Which point is corresponding to the reference point?
Reference image:
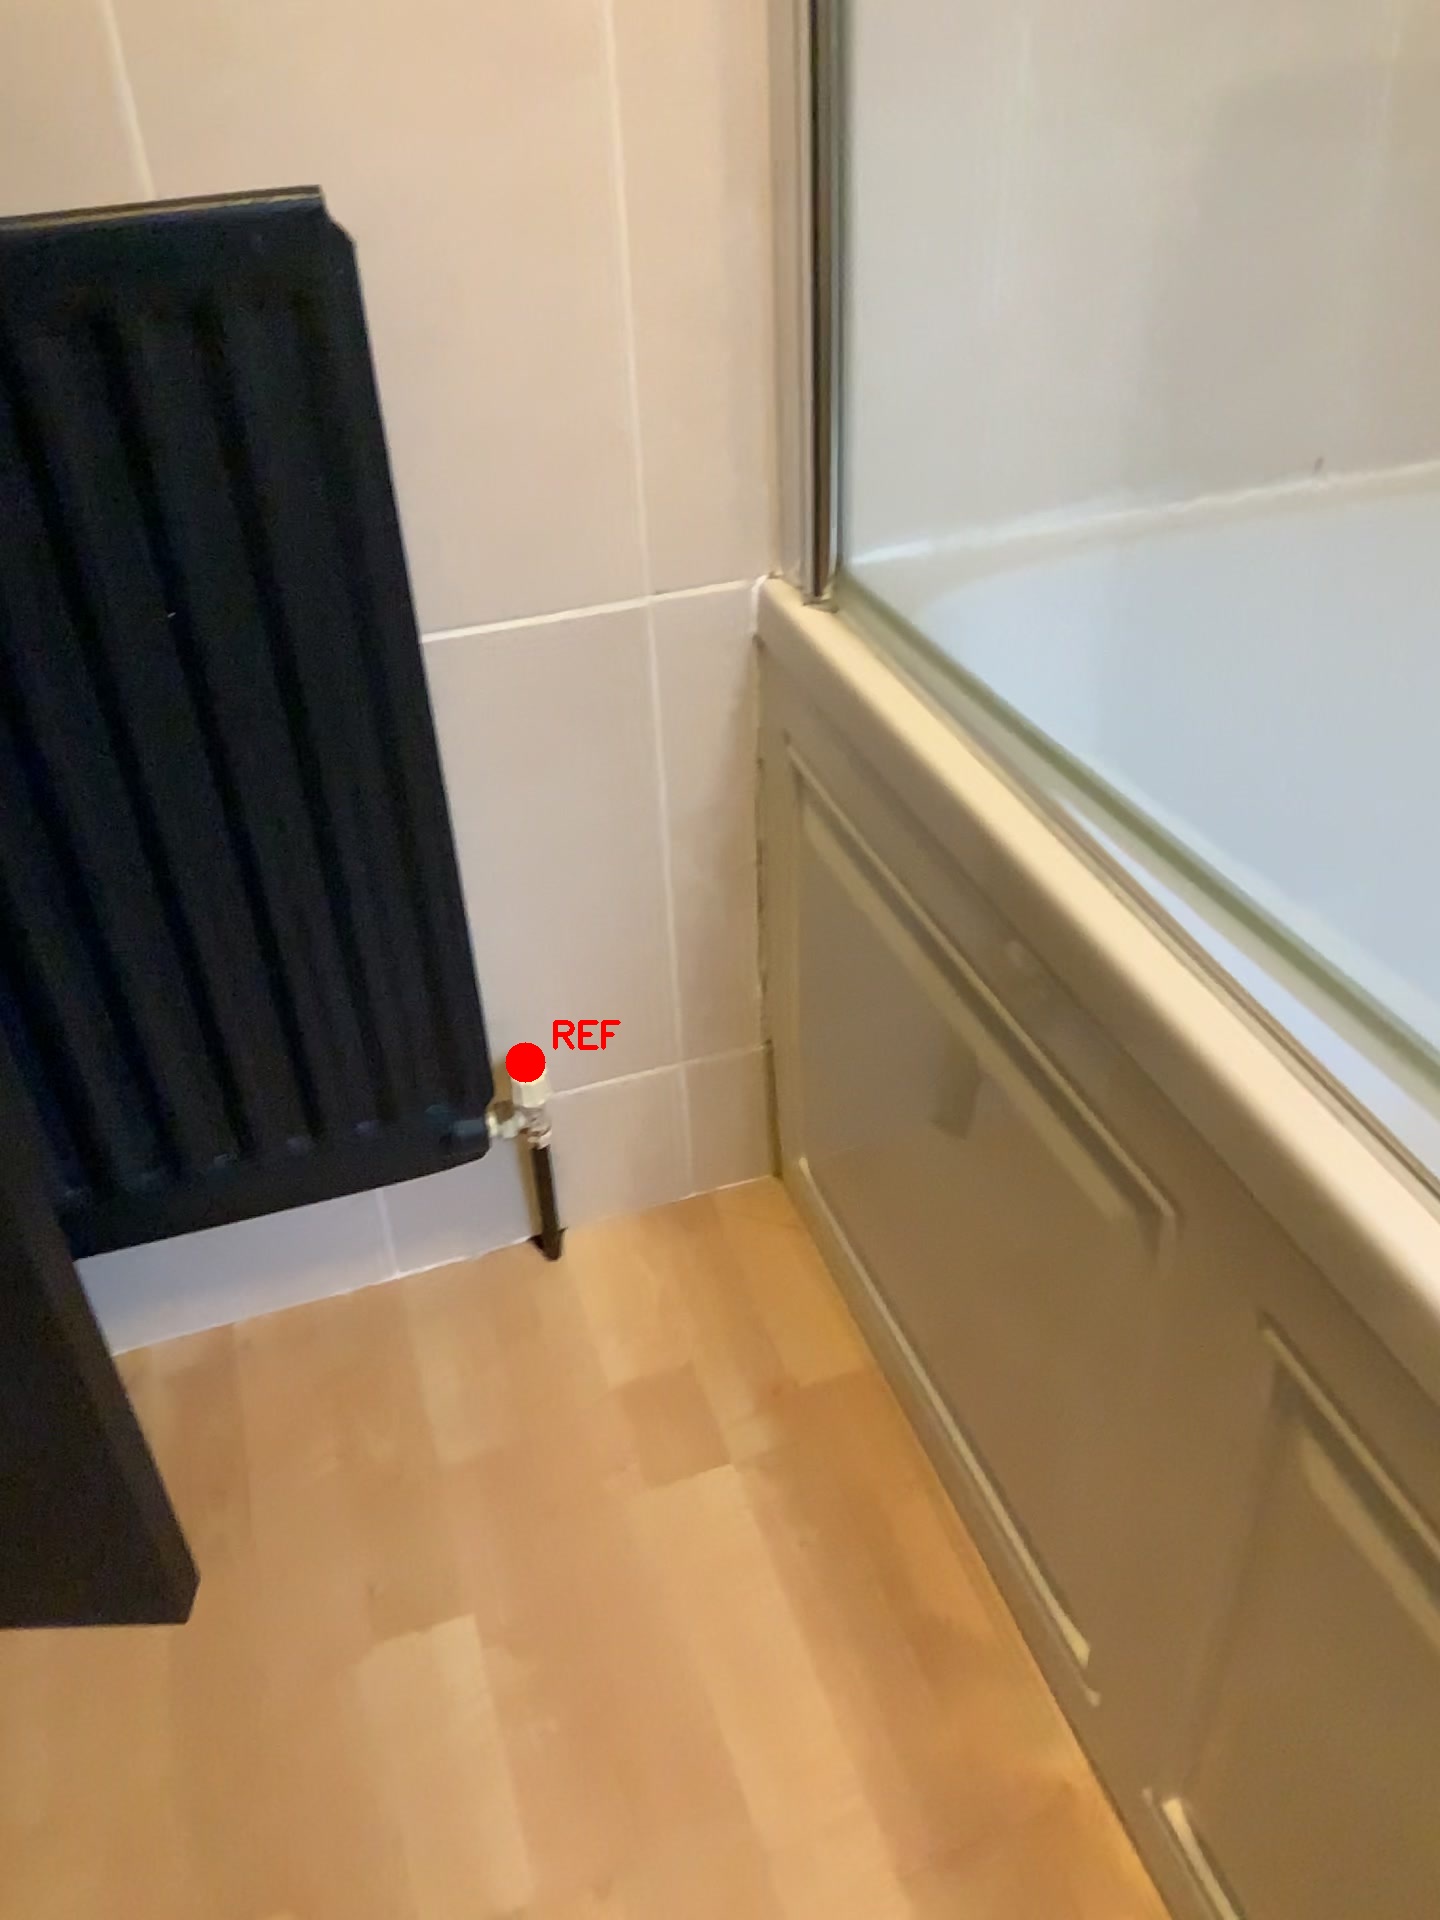
Option image:
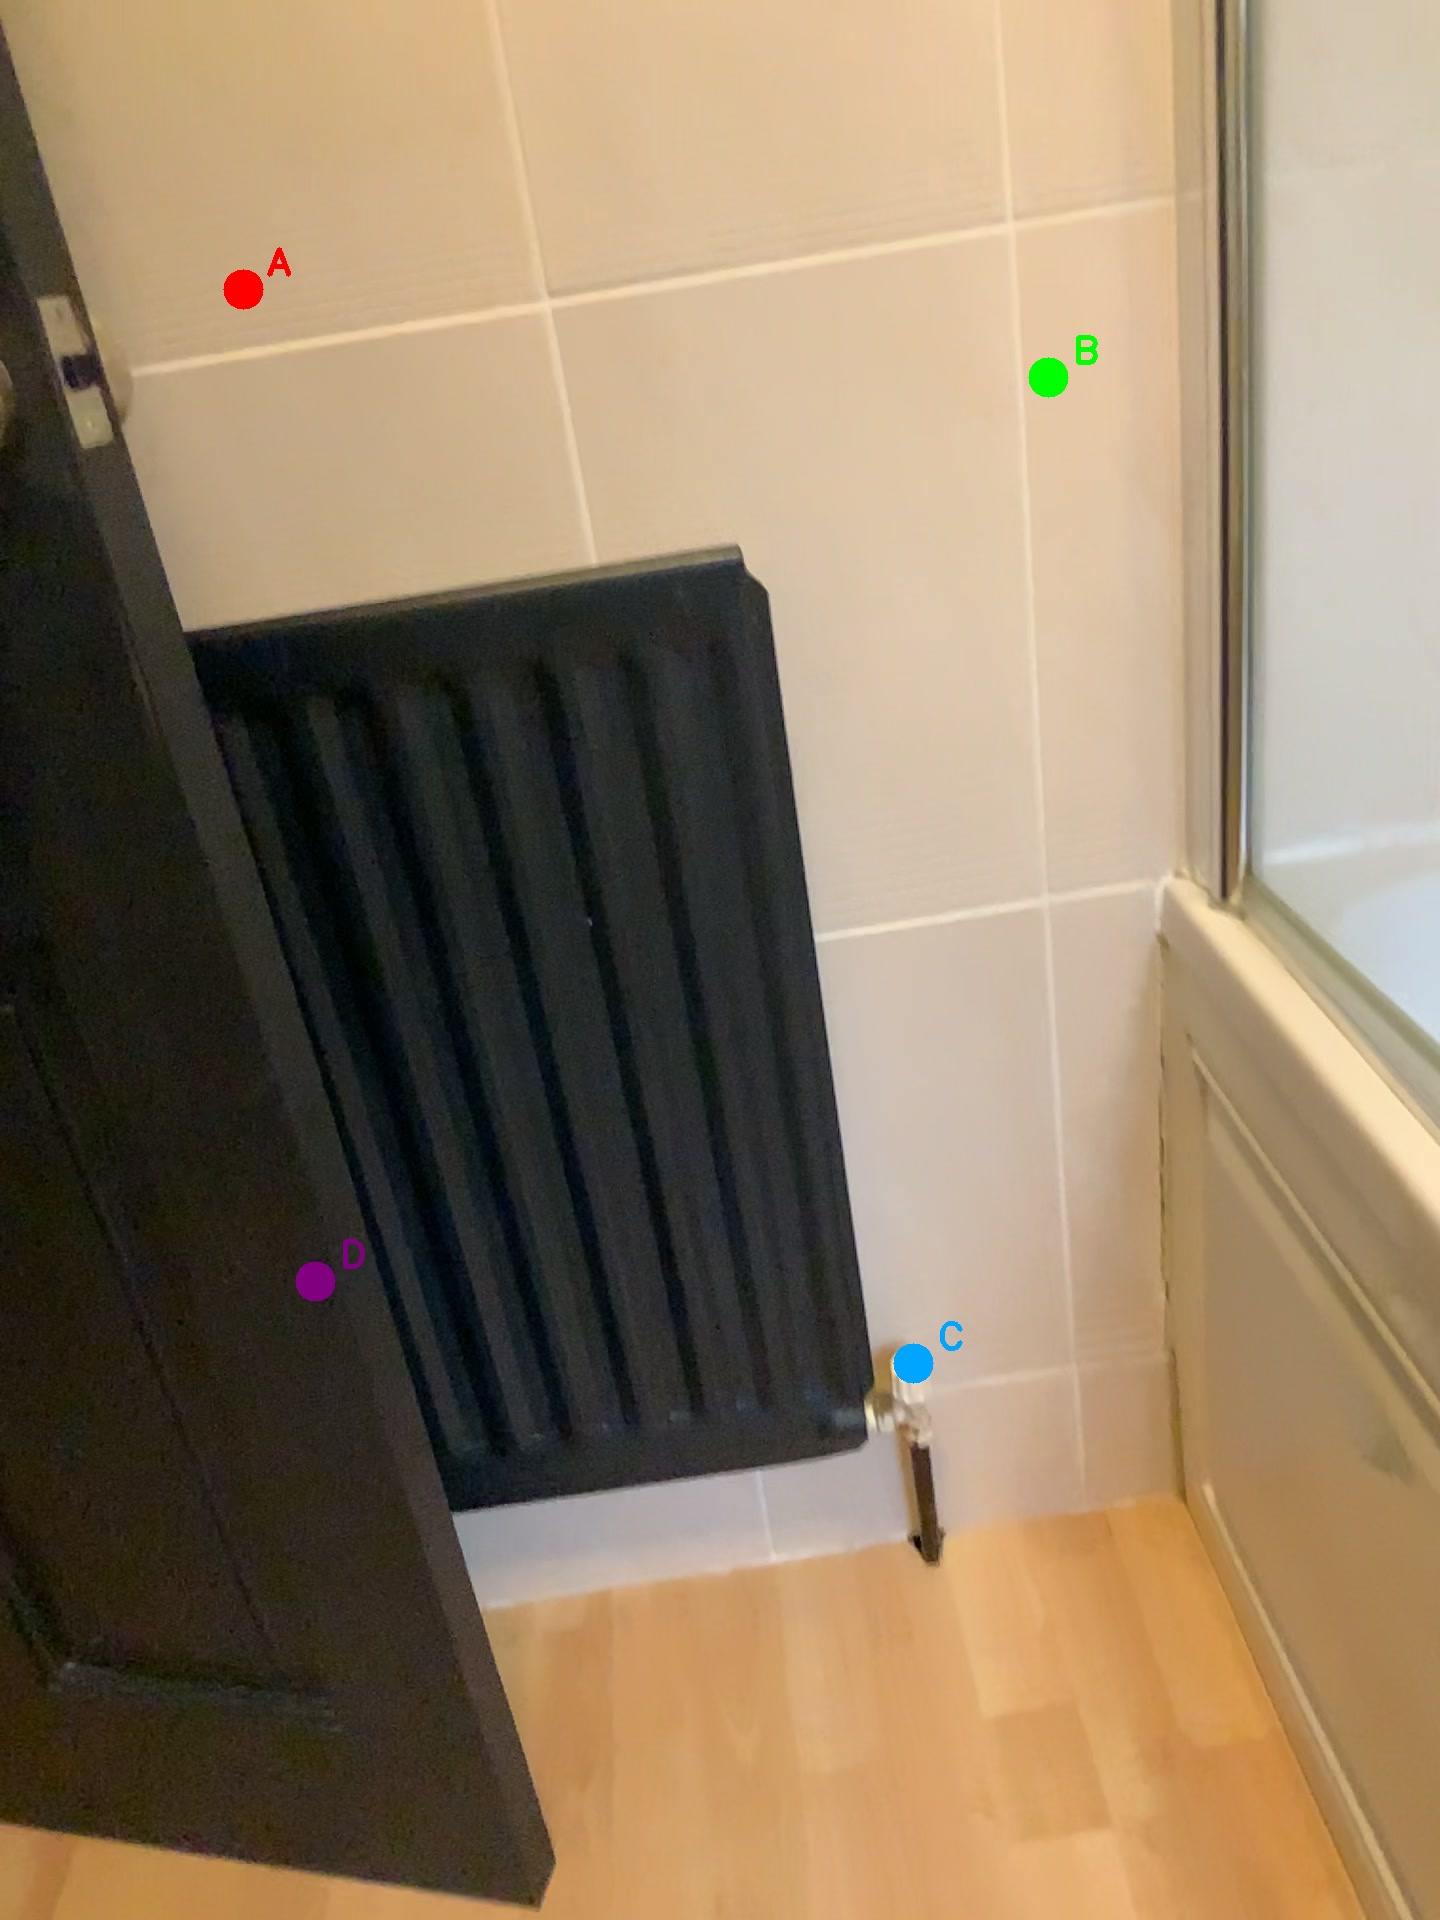
Choices:
Point A
Point B
Point C
Point D
Answer: (C)